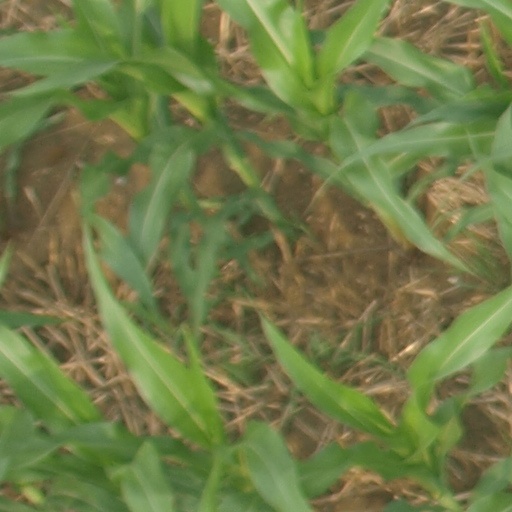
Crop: maize; corn